Tubbataha Reef

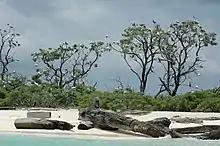
Tubbataha Reefs Natural Park, driftwood, palms, and birds

The word "tubbataha" is a combination of two Sama-Bajau words: "tubba" and "taha," which together means "a long reef exposed at low tide". Historically, Sama-Bajau peoples, who have a nomadic lifestyle, visit the reef from time to time. Although people from the islands of Cagayancillo are frequent visitors of the reef. They used the native vessel "banka" to sail and fish on "Gusong", their local name for the Tubbataha.